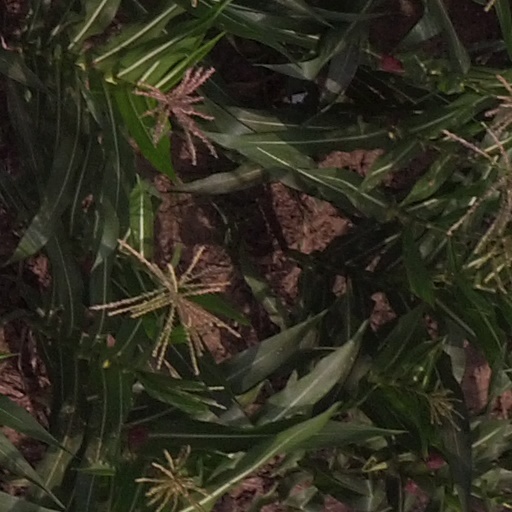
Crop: maize; corn